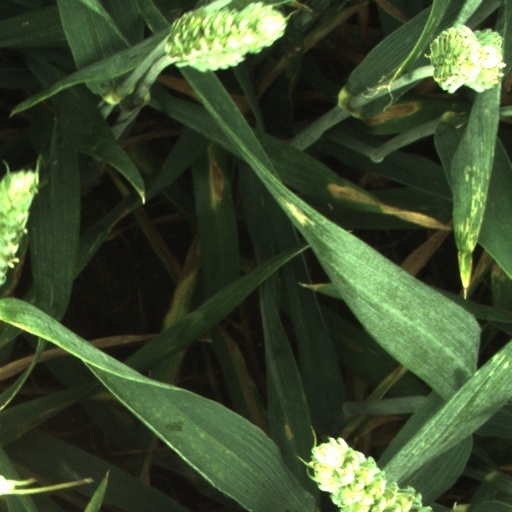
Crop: wheat